Shishmanoğlu family

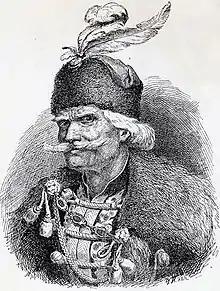
Baba Novak.

Members of the family claim that the genealogical links between the medieval and modern branches of the family have been extensively researched, but scholars are more doubtful.